Describe the emotion expressed in this image:  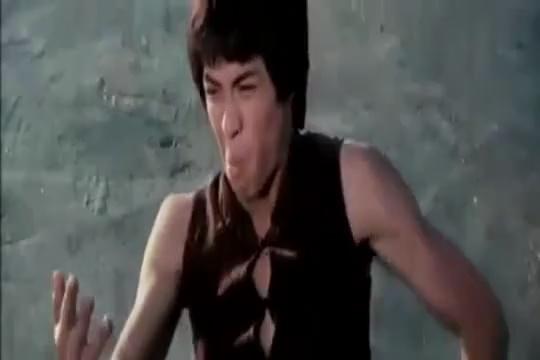
This person displays Pain, valence and arousal with low intensity.